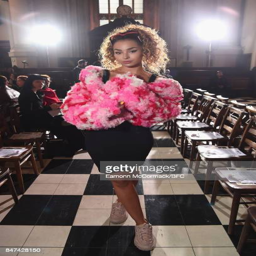
pop artist attends the show